Hamlet

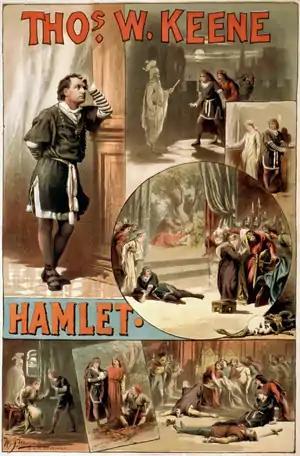
A poster, , for an American production of "Hamlet" (starring Thomas W. Keene), showing several of the key scenes

The play was revived early in the Restoration. When the existing stock of pre-civil war plays was divided between the two newly created patent theatre companies, "Hamlet" was the only Shakespearean favourite that Sir William Davenant's Duke's Company secured. It became the first of Shakespeare's plays to be presented with movable flats painted with generic scenery behind the proscenium arch of Lincoln's Inn Fields Theatre. This new stage convention highlighted the frequency with which Shakespeare shifts dramatic location, encouraging the recurrent criticism of his failure to maintain unity of place. In the title role, Davenant cast Thomas Betterton, who continued to play the Dane until he was 74. David Garrick at Drury Lane produced a version that adapted Shakespeare heavily; he declared: "I had sworn I would not leave the stage till I had rescued that noble play from all the rubbish of the fifth act. I have brought it forth without the grave-digger's trick, Osrick, & the fencing match". The first actor known to have played Hamlet in North America is Lewis Hallam Jr., in the American Company's production in Philadelphia in 1759.